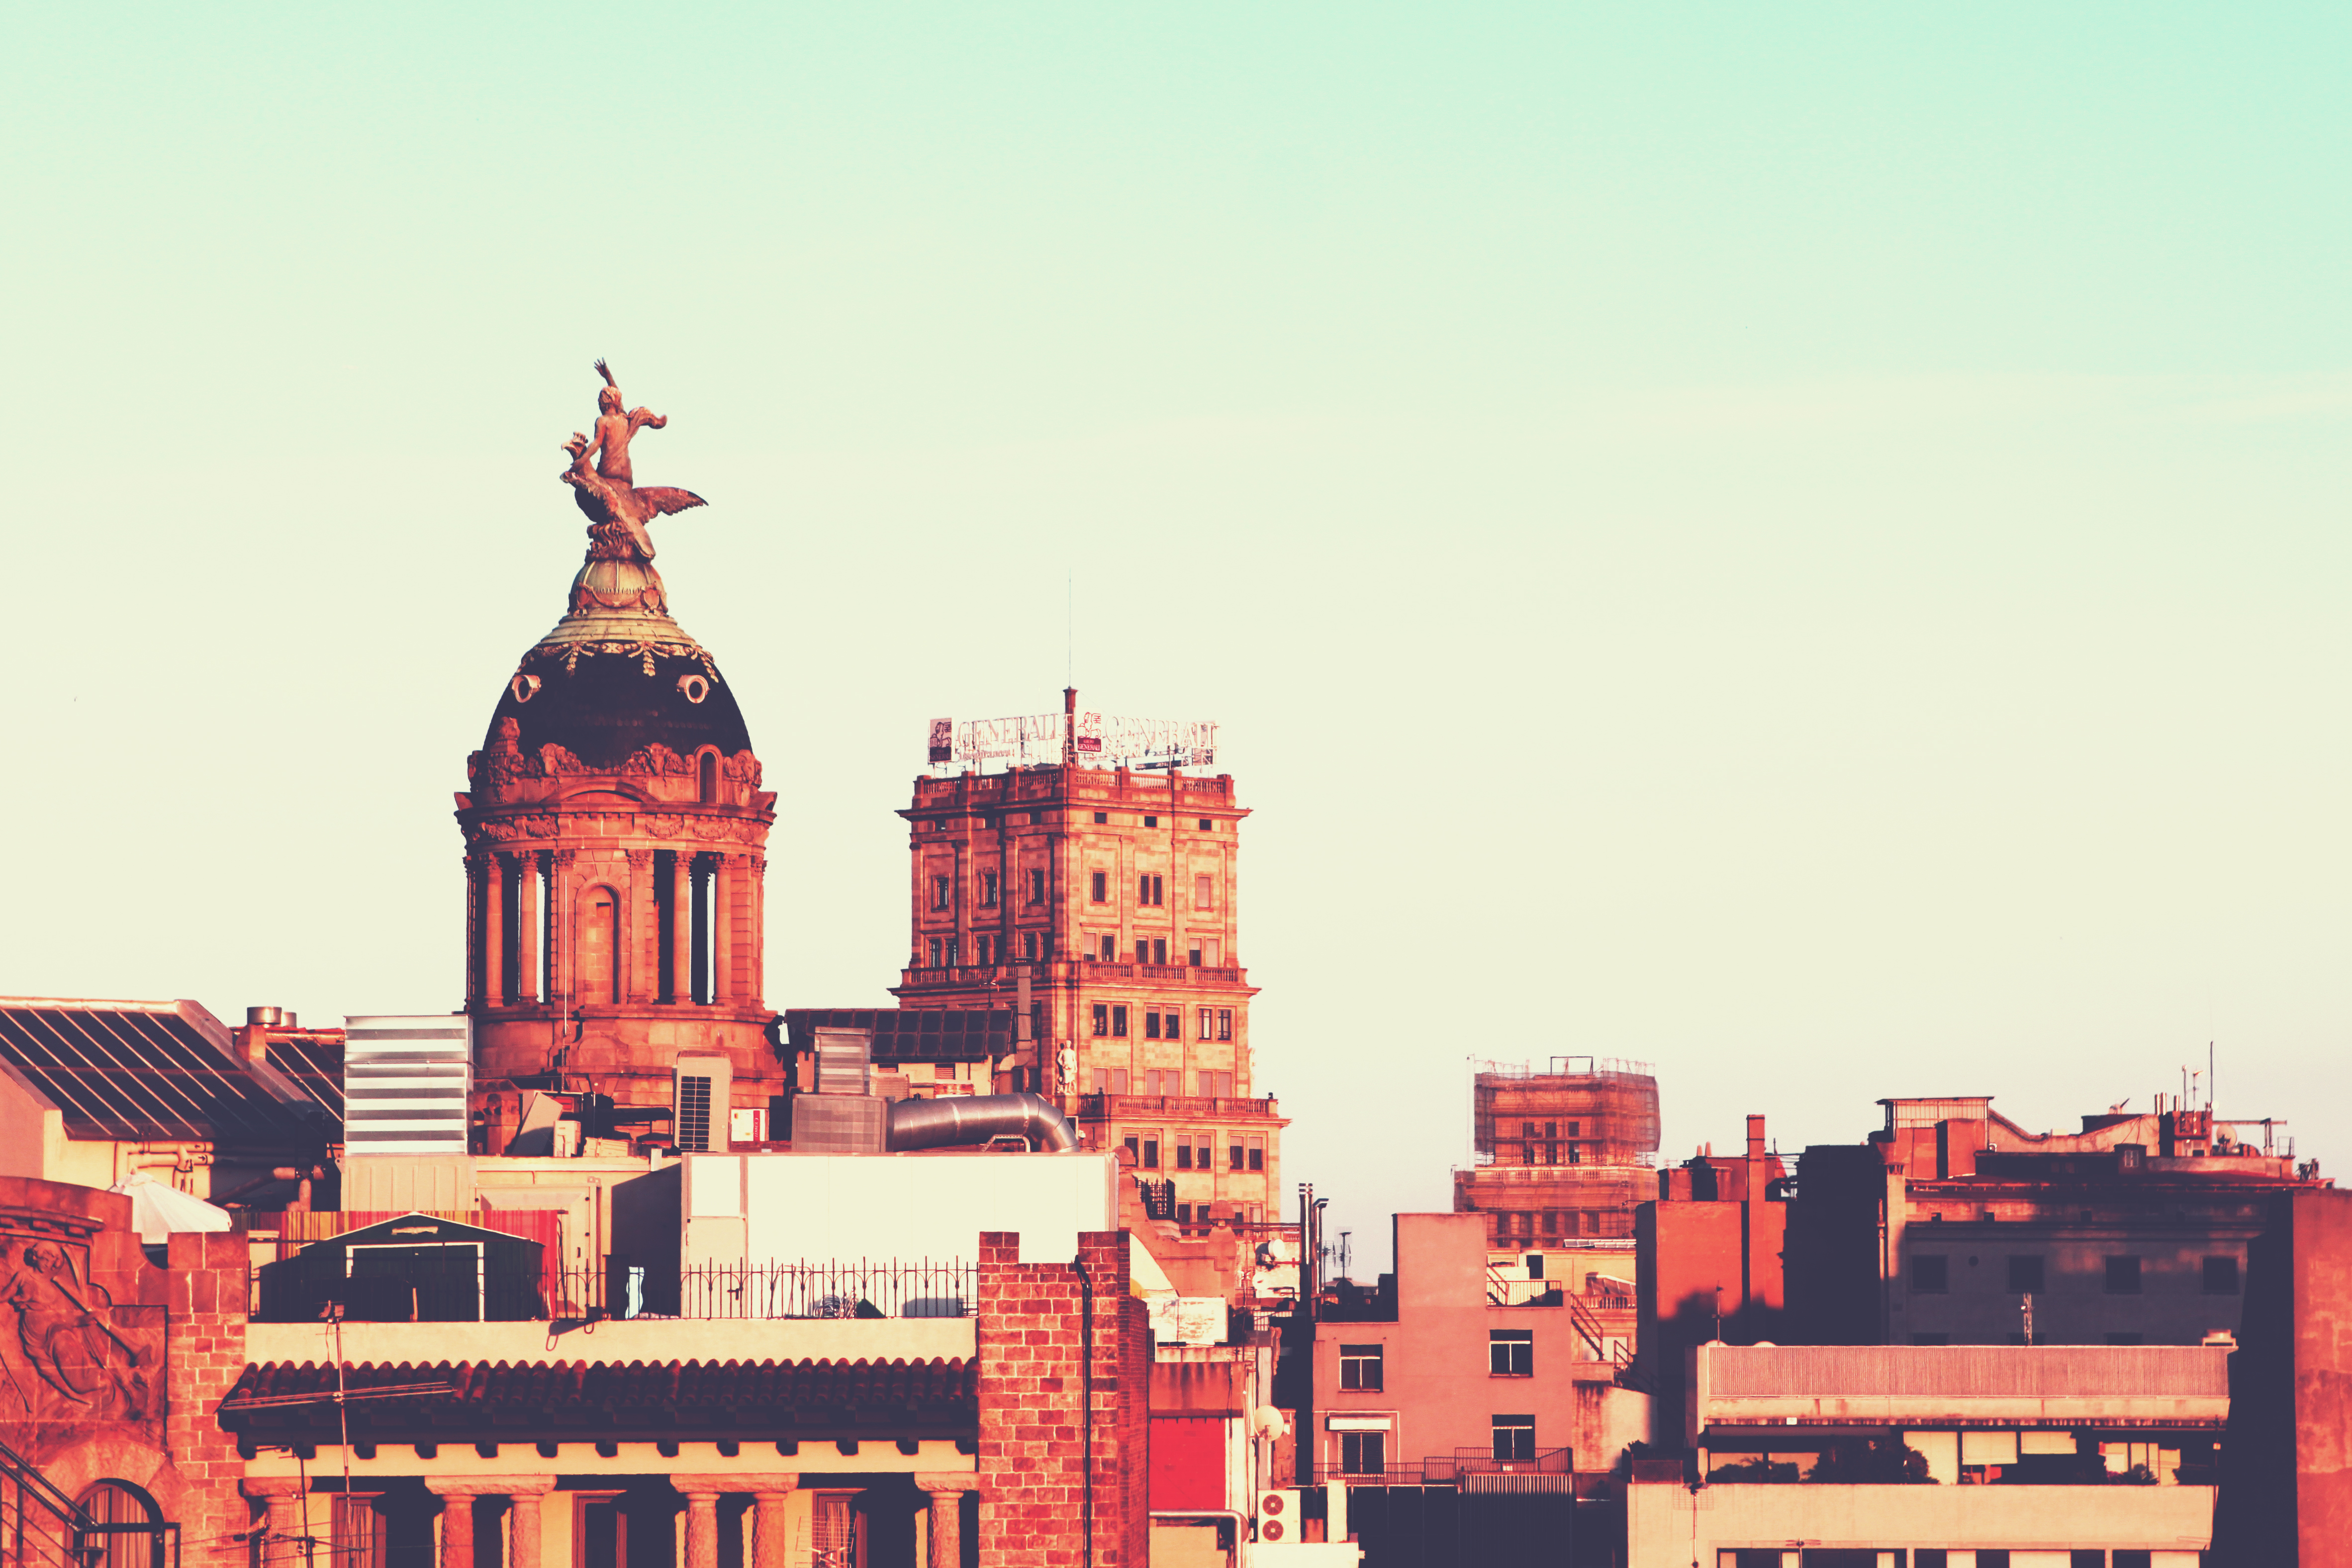
architecture, sunset, skyline, town, city, urban, cityscape, downtown, dusk, evening, tower, landmark, buildings, metropolis, urban area, human settlement